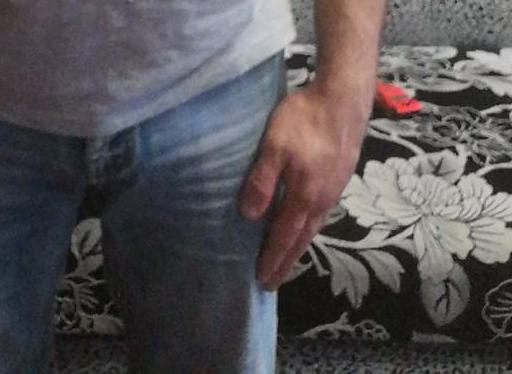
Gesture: no_gesture